Answer in natural language. Which point is closer to the camera taking this photo, point A  or point B? Choose between the following options: A or B
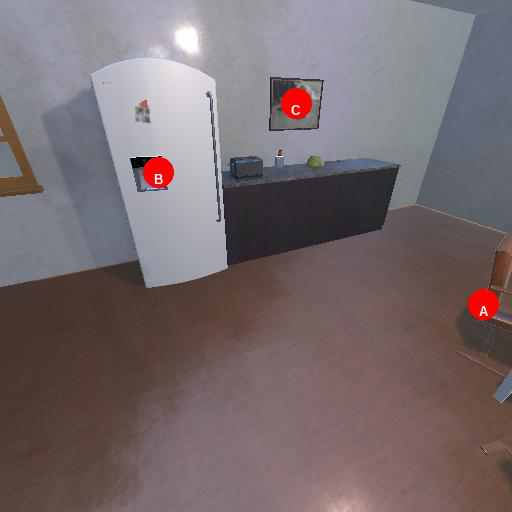
<answer>A</answer>